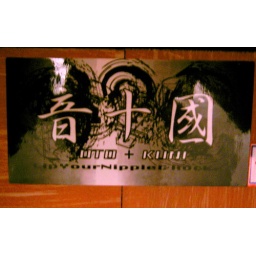
Sticker on toilet wall in Kyoto bar